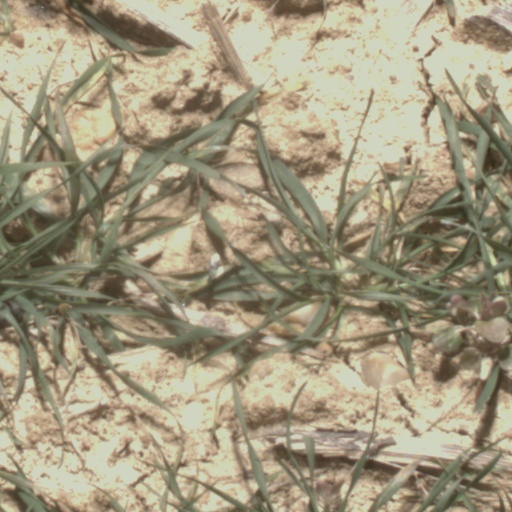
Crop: wheat